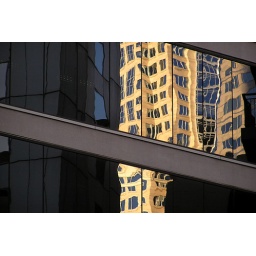
Reflections of a sunlit building looking out of a hotel window in Sussex Street, inner Sydney.